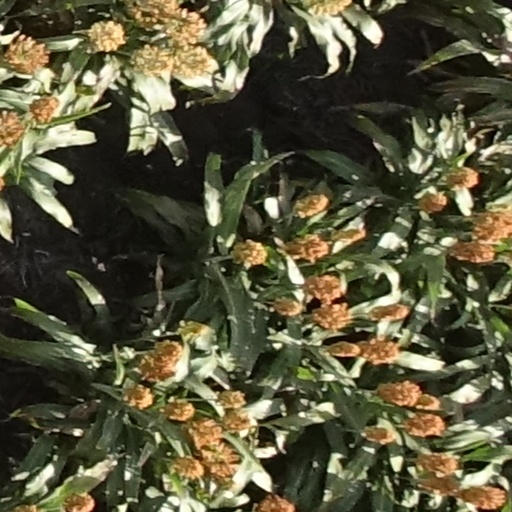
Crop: sorghum